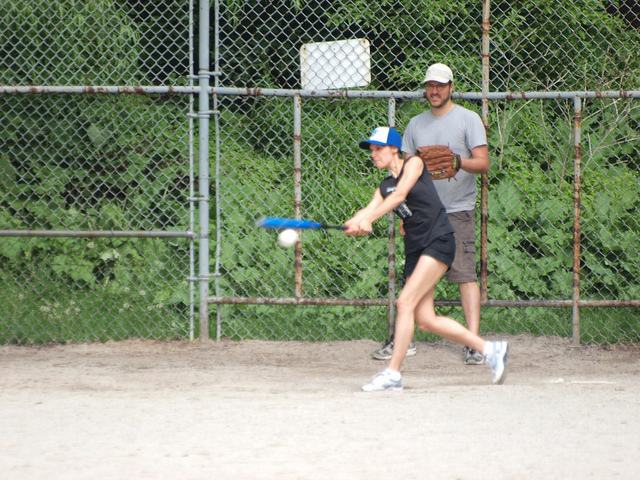
người phụ nữ đang cầm gậy bóng chày đỡ bóng trước mặt người đàn ông